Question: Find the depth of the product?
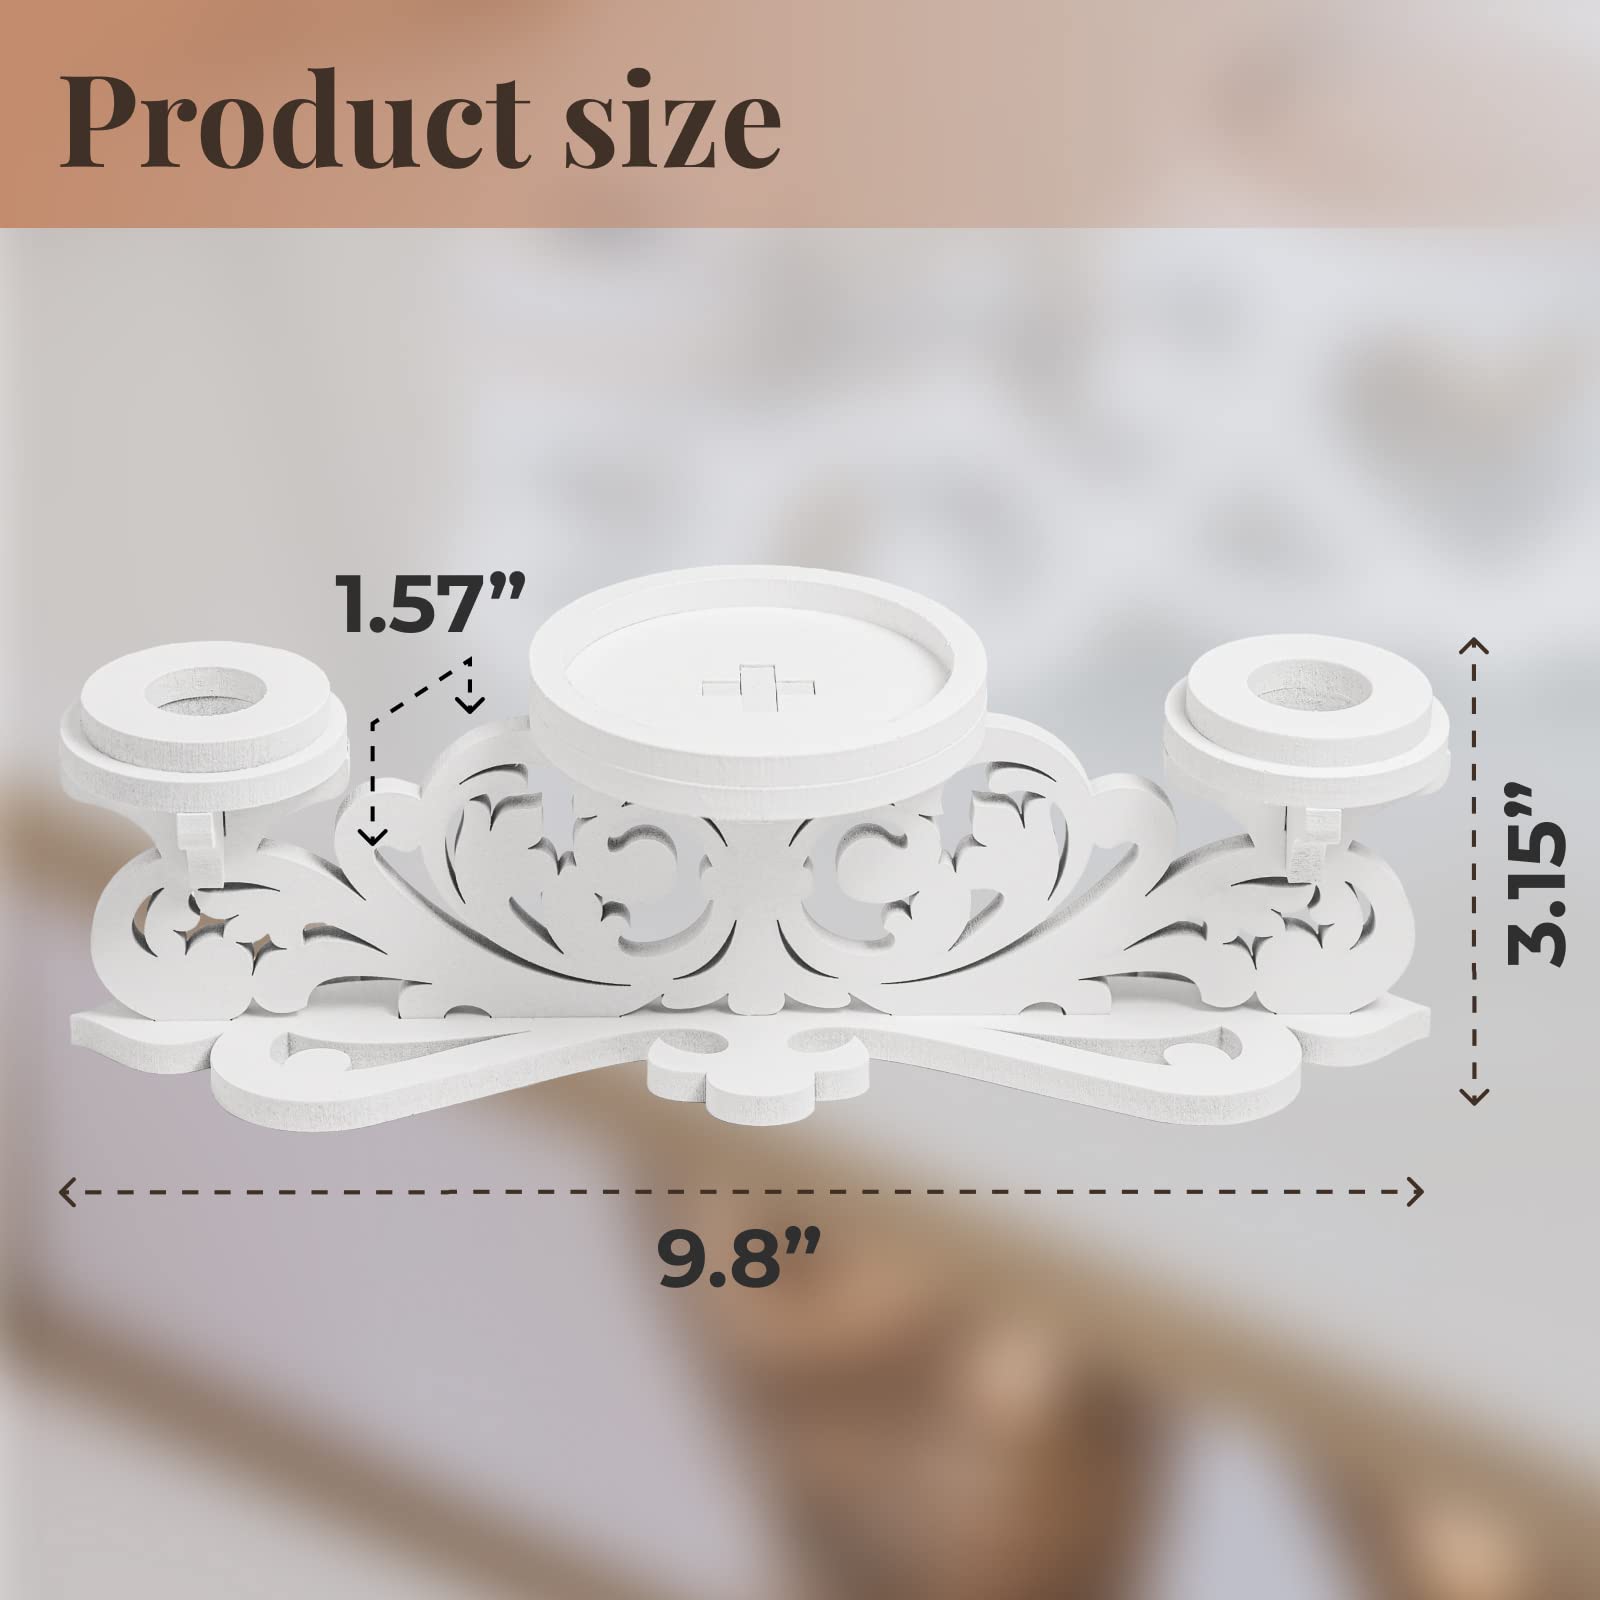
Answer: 9.8 inch